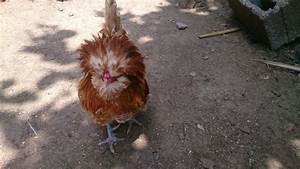
Label: chicken